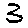
Label: 3